Real-time Control System

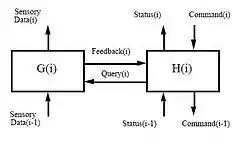
RCS-2 control paradigm

The next generation, RCS-2, was developed by Barbera, Fitzgerald, Kent, and others for manufacturing control in the NIST Automated Manufacturing Research Facility (AMRF) during the early 1980s. The basic building block of RCS-2 is shown in the figure.